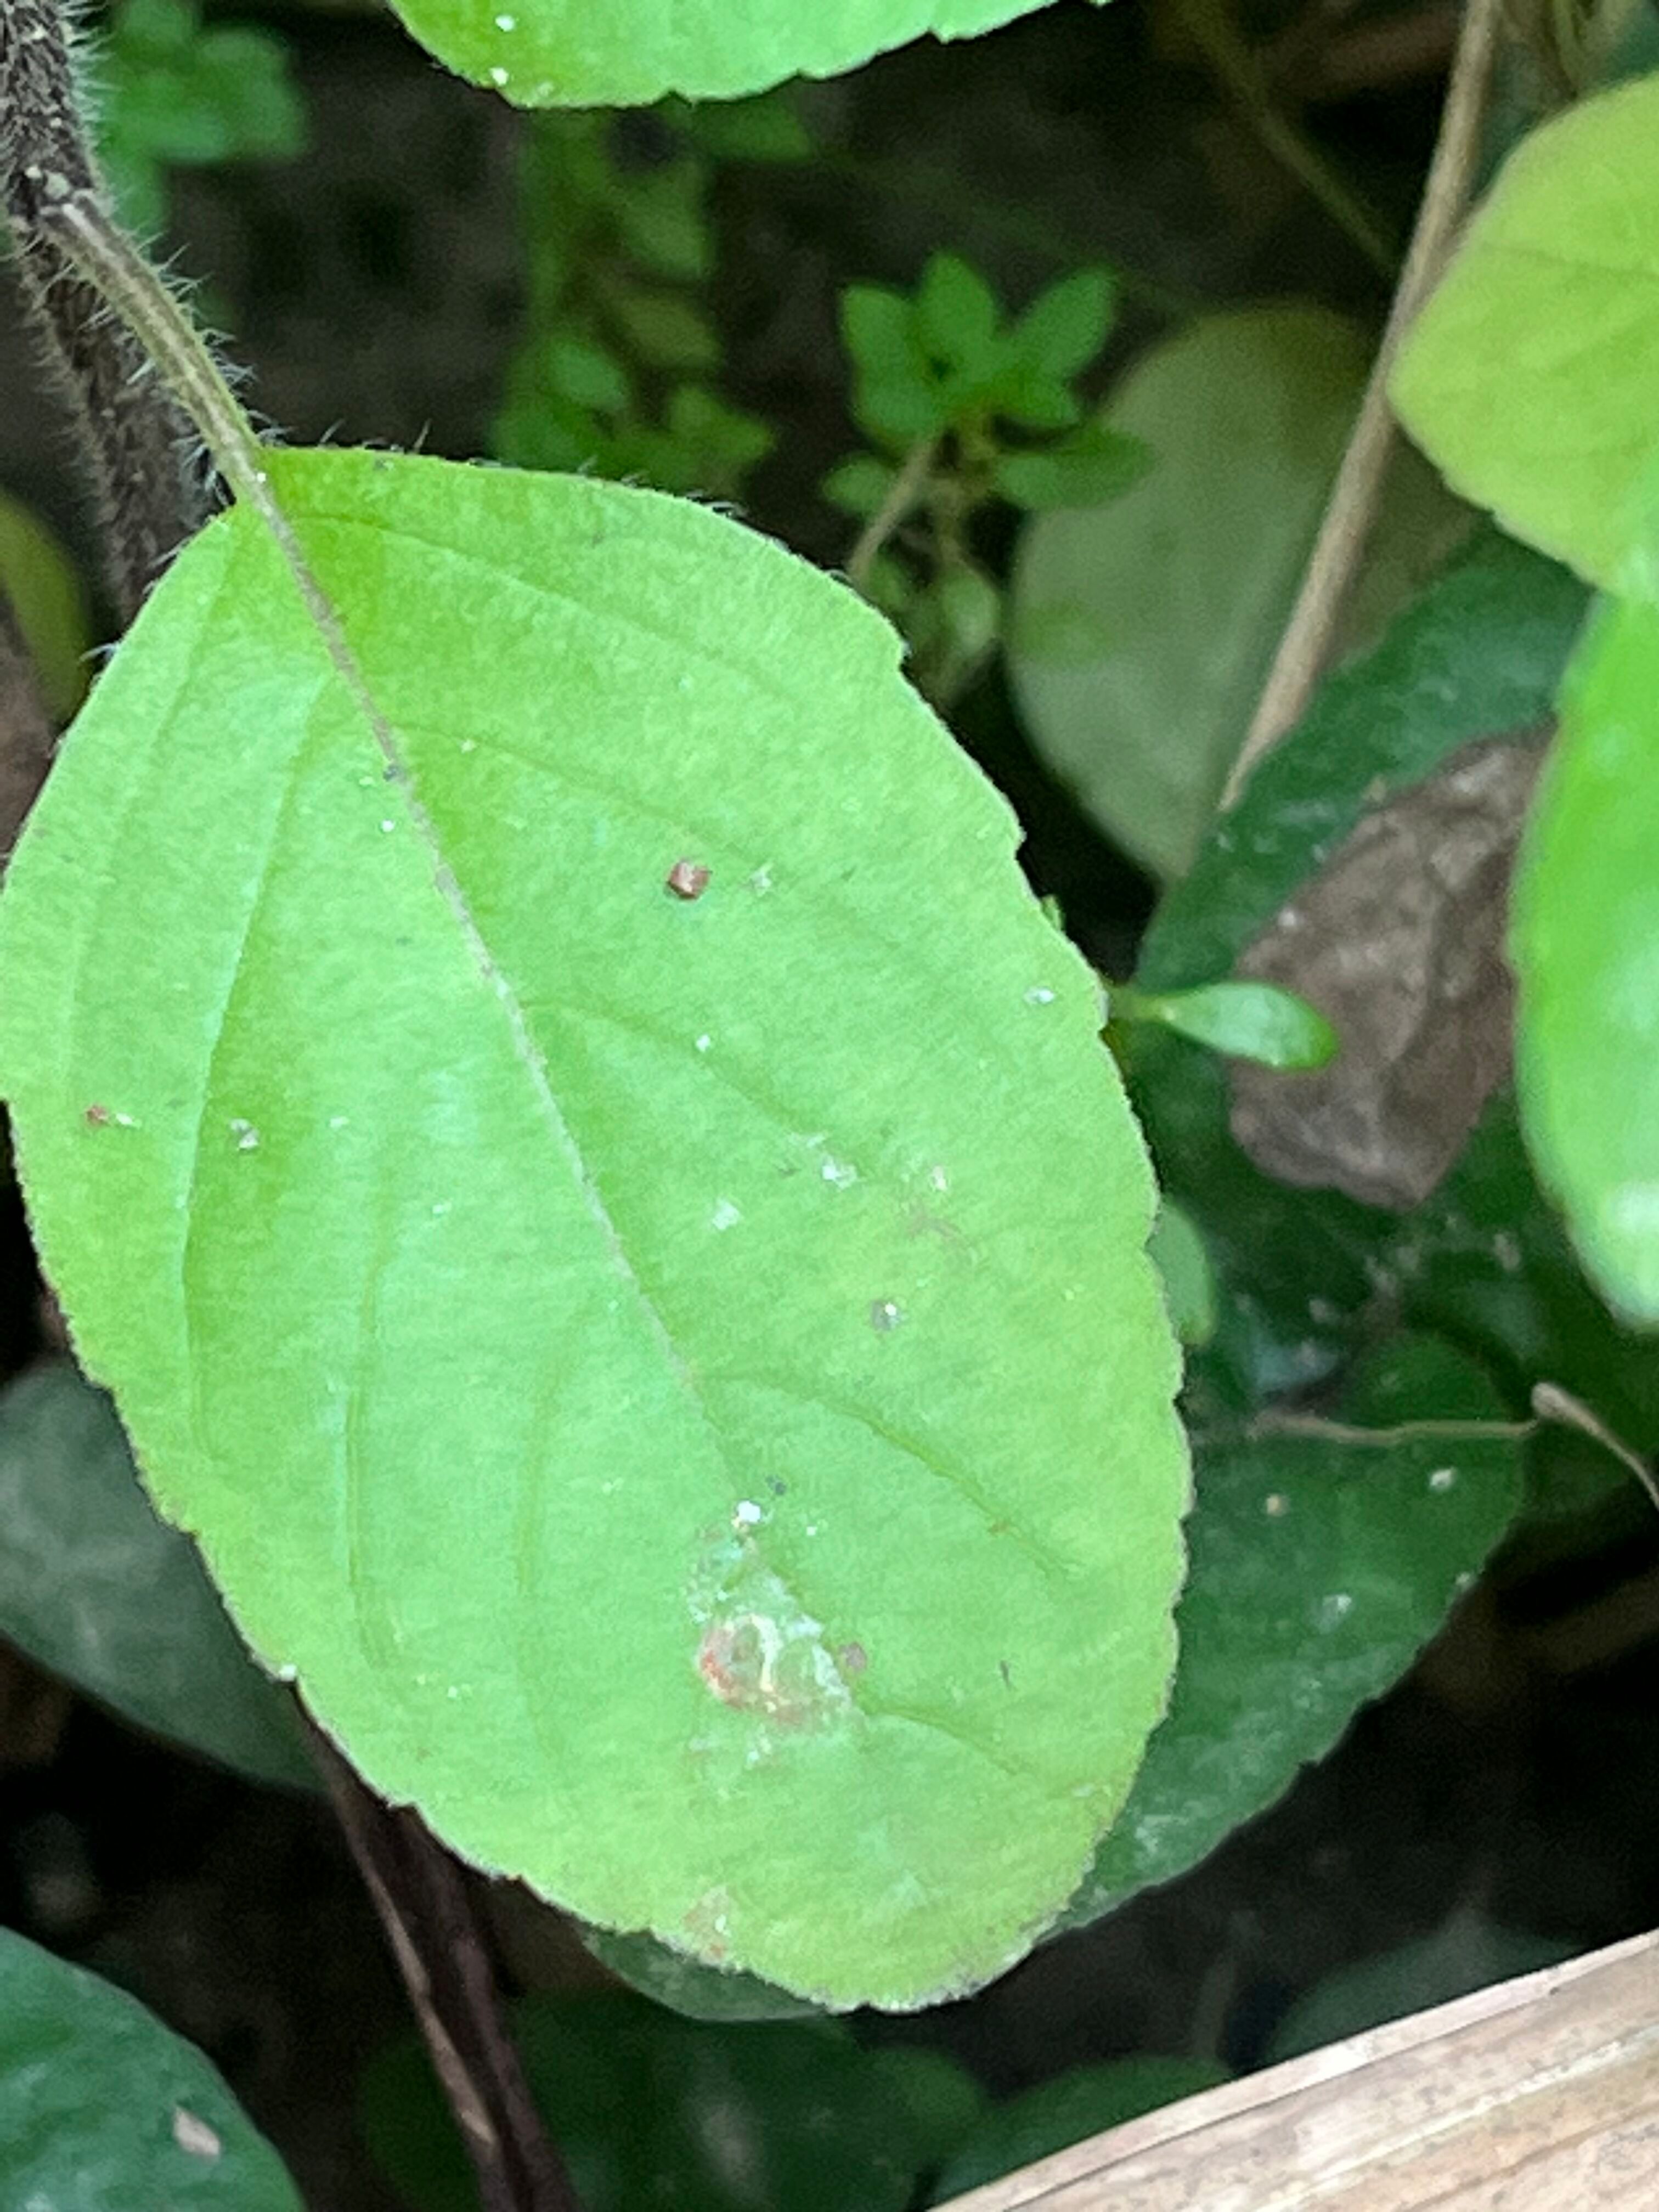
Plant species: ocimum-tenuiflorum